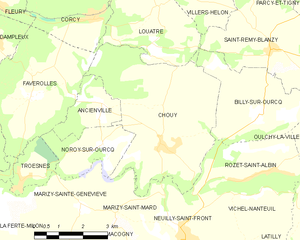
Carte des communes françaises: Chouy